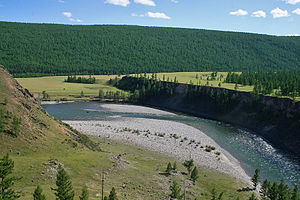
Oka (Angara)
Angara nær Bratsk
Oka er en venstre biflod til Angara i Republikken Burjatia og Irkutsk oblast i Den Russiske Føderation.